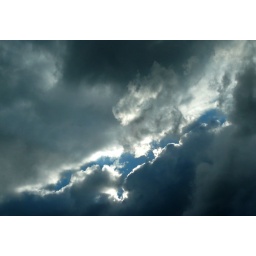
A tear in the storm clouds sees a splash of blue sky